Mariovo

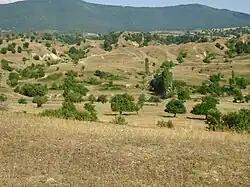
Landscape near the village Vitolište in Mariovo

Alšar, an ancient mine located in the southern Balkans, in North Macedonia, is said to contain minerals that are found nowhere else on the planet. The rarest of them all—the lorandite, a crystal of thallium. The lorandite is thought to have the potential to unravel the so-called "neutrino puzzle". By serving as a geochemical detector of the neuron, the lorandite could validate or disprove the theory of the standard solar system. In simple terms—it would let us understand the work of the Sun. The Ottomans, who ruled the peninsula until the beginning of the 20th century, called it Majdan (the word for "mine" in Turkish). This was also the name given to the nearest village. They explored for gold. But they were not the first ones at the mine. According to some, the mine has existed for over 5,000 years. It has eight entrances, two of which lead through corridors that extend up to 6 kilometers and have cobblestone pathways, placed there by the Ottomans. The mine has been closed for decades. According to experts, many world scientists are very interested in exploring Alšar. The lorandite from the mine can register in a chemical and physical way the so-called neutrino flux coming from the Sun and it is the only known substance that has this power. If the neutrino could be explored, science could understand the processes that go on inside the Sun. Some say with awe that it could lead to an understanding of the past but also of the future of our galaxy. Despite all the mystery, the fact is undisputed that Alšar is the only known place on the planet that contains the lorandite, a mineral of potentially huge significance in physics. According to rough estimates, the mine could have reserves of up to 40 tons of lorandite. A few grams of lorandite for lab research is said to cost about 5-6 euros. It is accessible from the village Konopište.